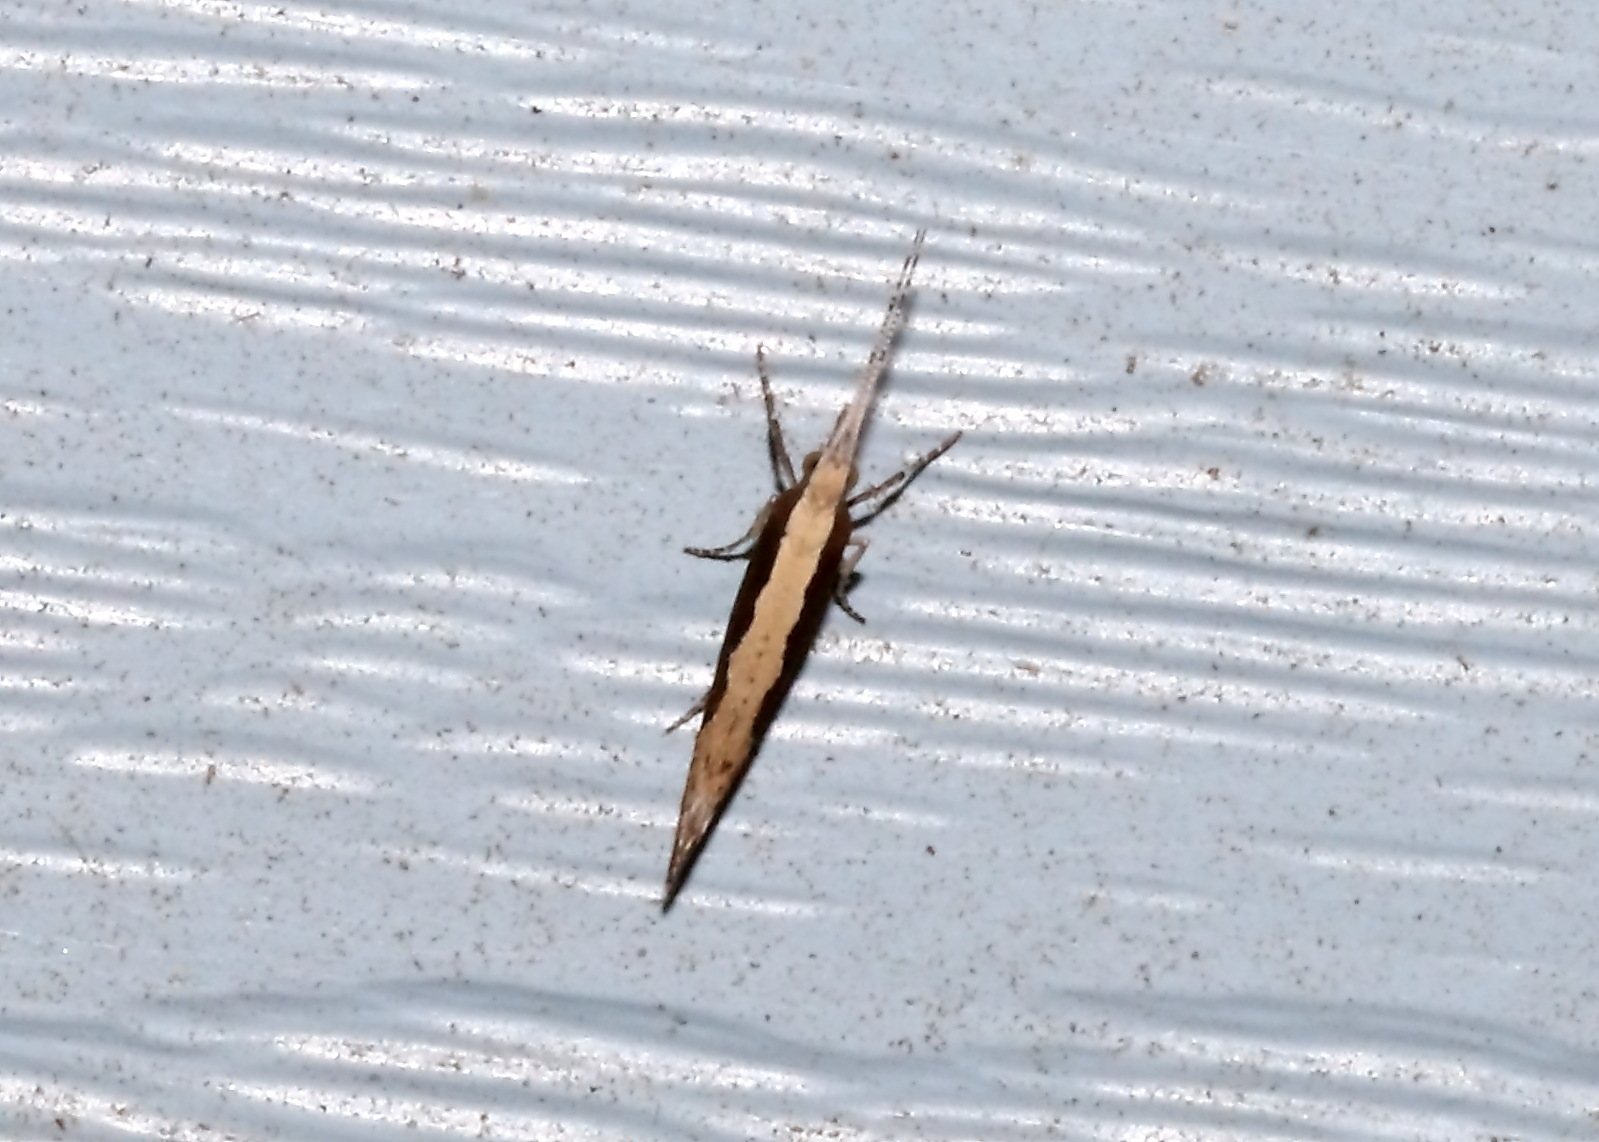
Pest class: diamondback_moth